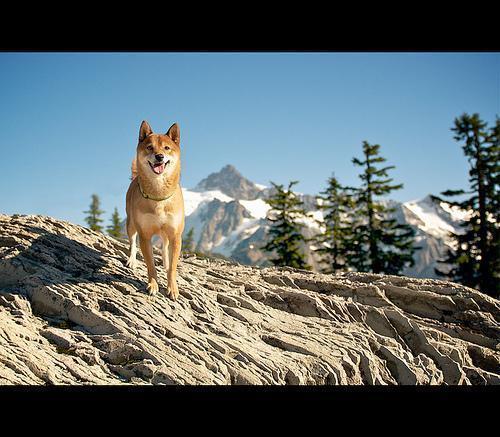
shiba inu